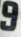
Number: 9